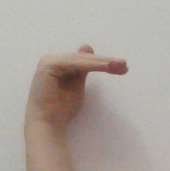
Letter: khaa